Hungarian Falls

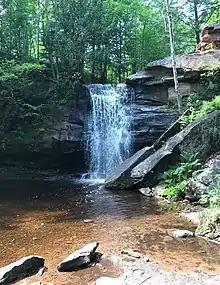
The middle falls.

Hungarian Falls is a series of waterfalls in the Dover Creek west of Hubbell, in Houghton County, Michigan. The site is near State Highway 26 in the Upper Peninsula of Michigan. There are three drops with the largest being 50 feet. The total height of the falls is 90 feet. The base of the waterfall is made up of Jacobsville Sandstone, a type of rock common in that area. Hungarian Falls is also near Michigan's tallest waterfall, Houghton Falls.